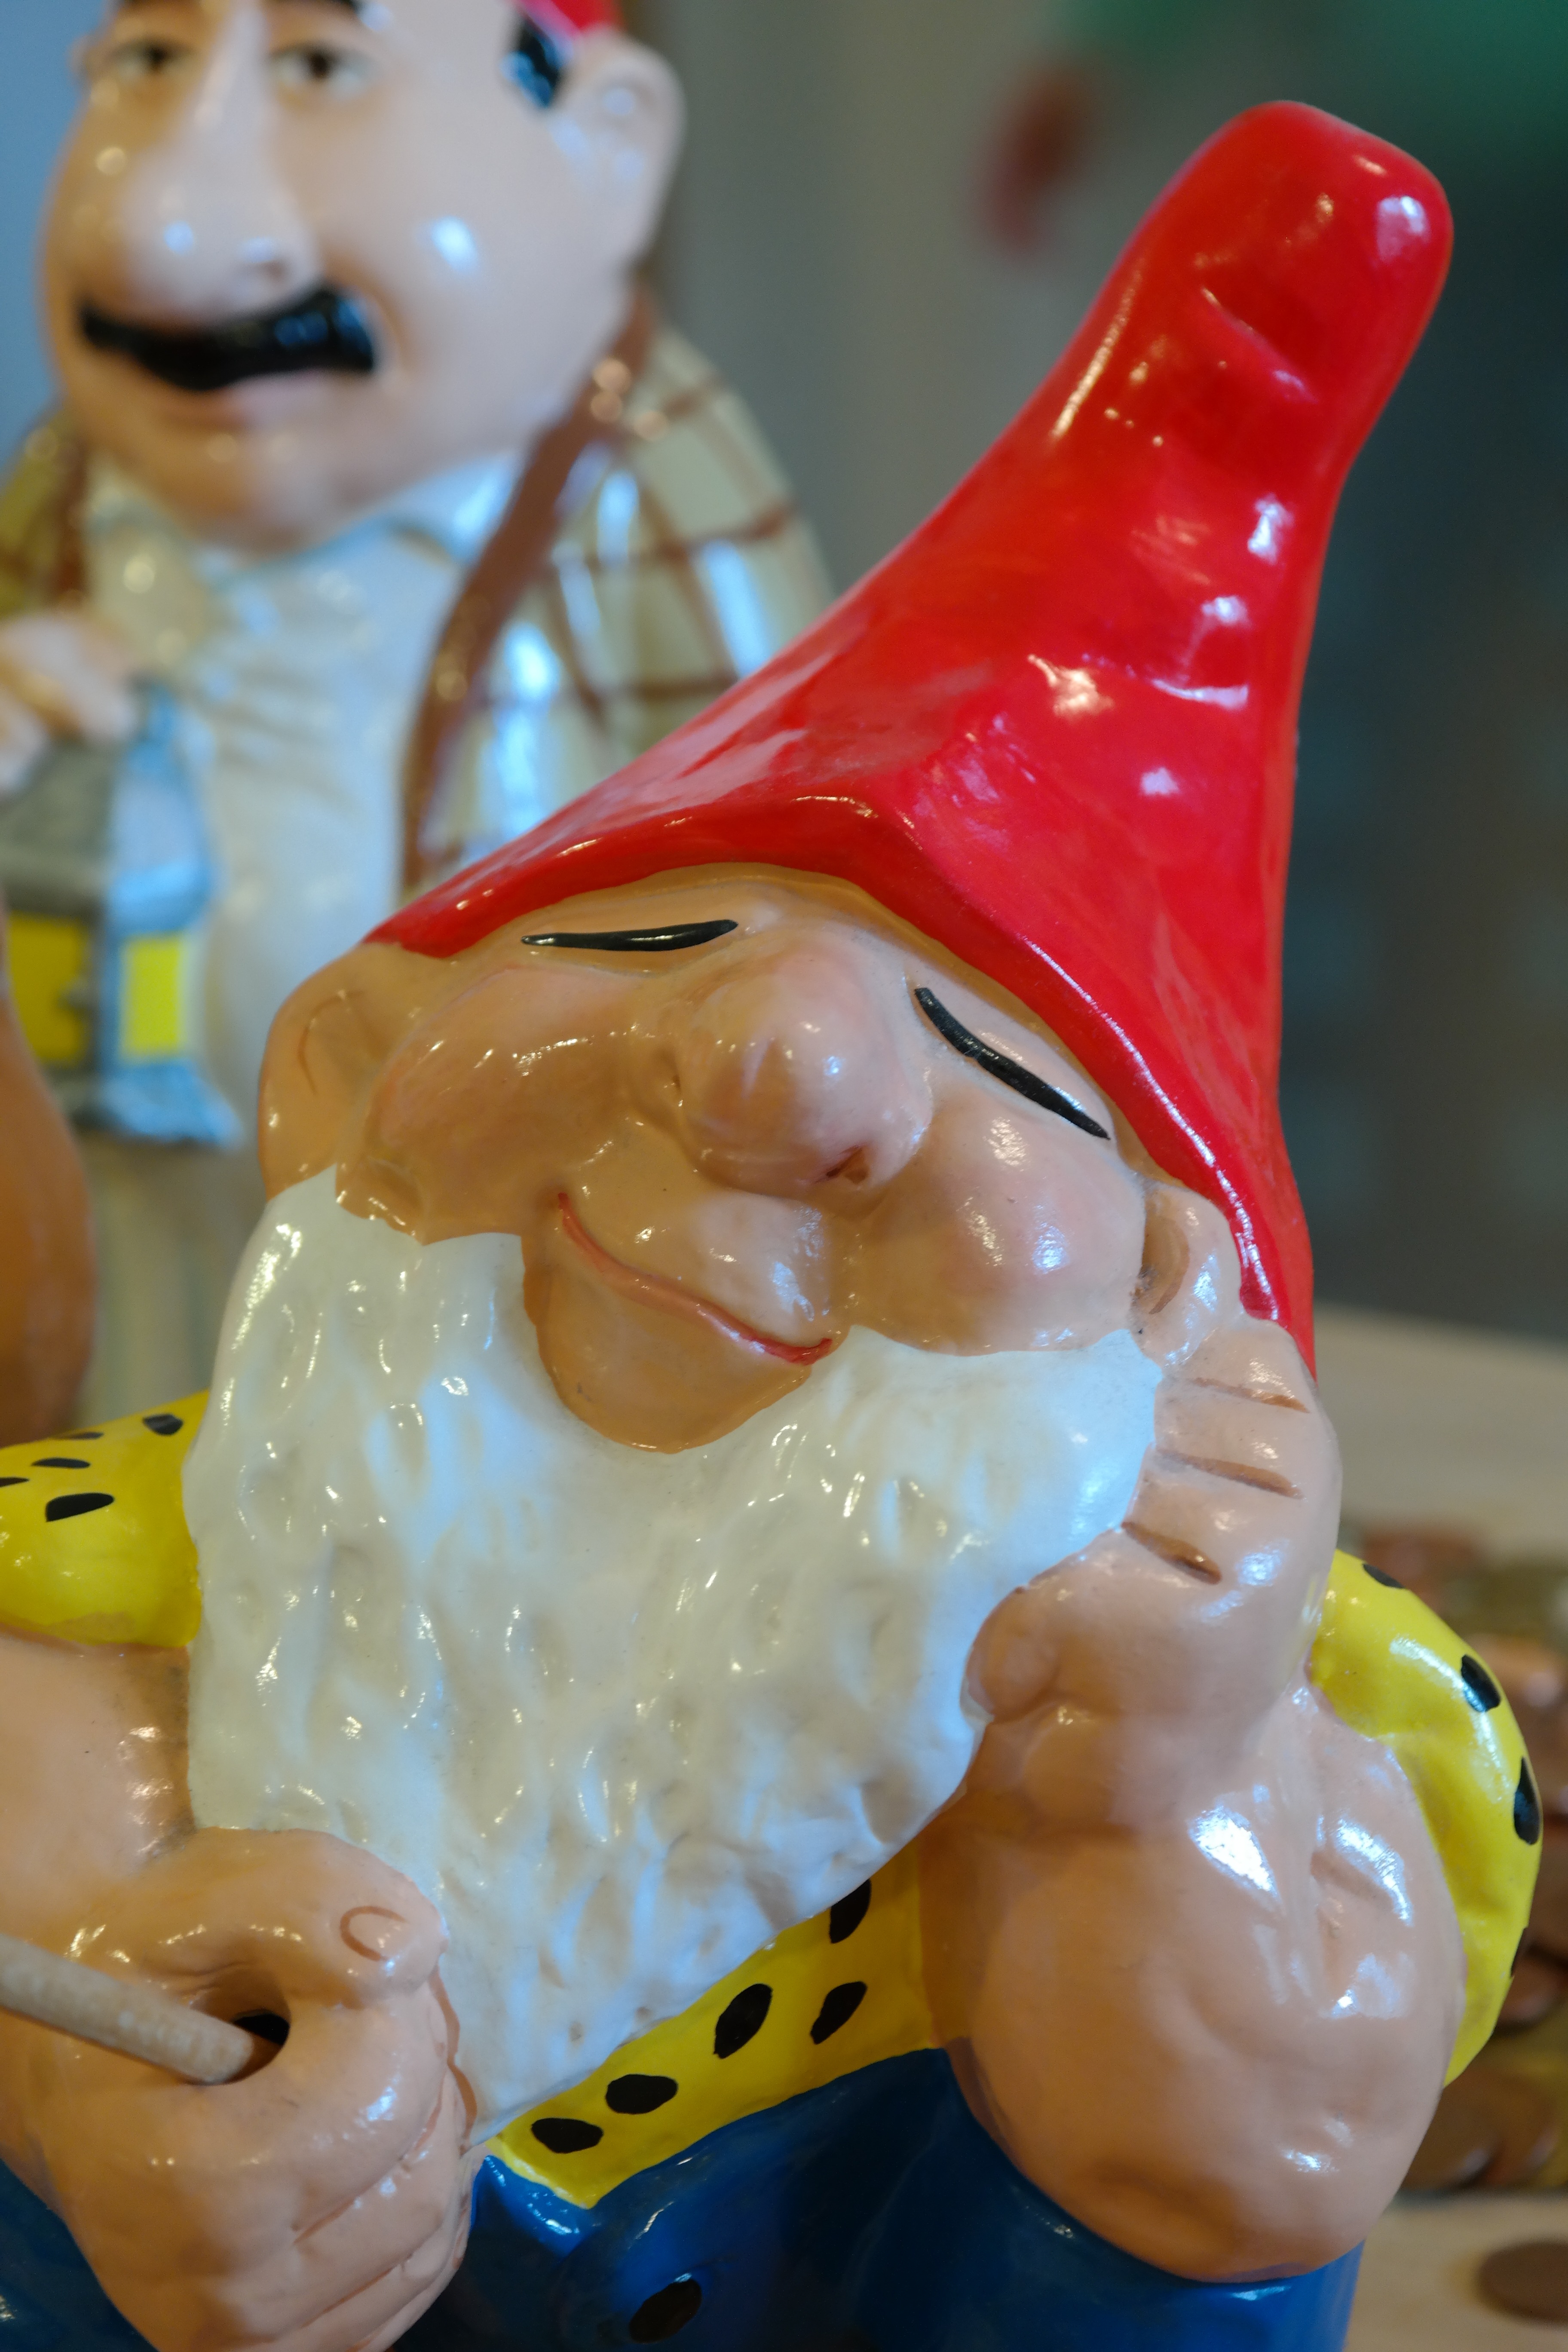
statue, food, red, dessert, toy, quaint, bart, figure, cap, figurine, funny, organ, dwarf, porcelain, tooth, sweetness, relaxed, garden gnome, making a face, porcelain figurine